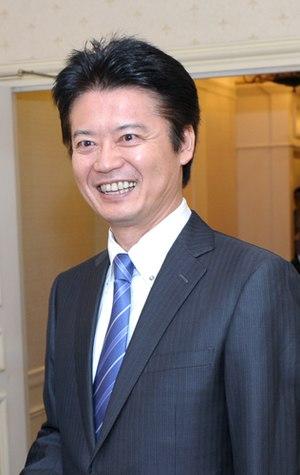
Cette liste présente les ministres des Affaires étrangères du Japon par ordre chronologique.